Marian Peretyatkovich

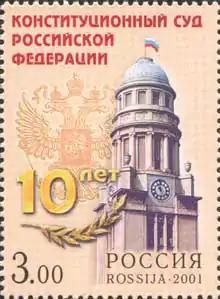
In 2001 Russia issued a postal stamp where the headquarters of the Constitutional Court of Russia. The stamp commemorates the 10th anniversary of the court.

Marian Marianovich Peretyatkovich (23 August 1872 – 22 May 1916) was a Russian architect of Polish descent. His premature death at the age of 43 limited his career to only eight years of independent practice (1908-1916), however, he managed to excel in a rational (Finnish) variety of late Art Nouveau, Renaissance Revival and Russian Revival in Saint Petersburg and Moscow.